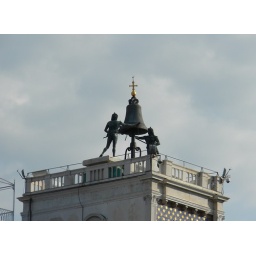
They are one of most famous statues of Venice are on the tower to Mercerie street begin in San Marco of course